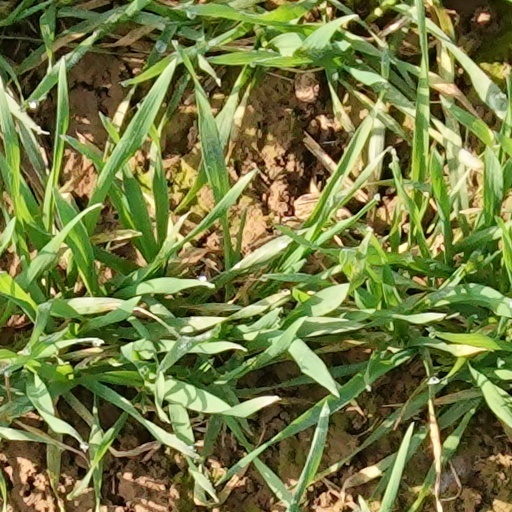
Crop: wheat